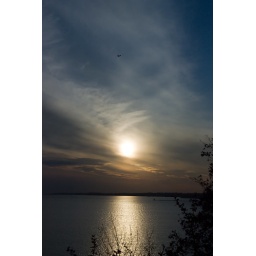
A small airplane flies across the sky above the late afternoon sun.